American frontier

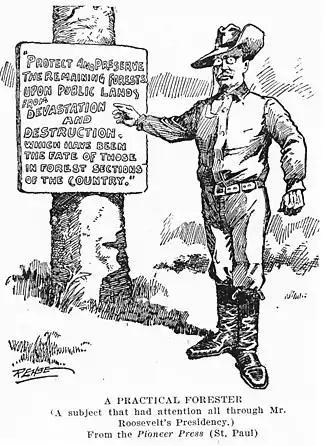
1908 editorial cartoon of President Theodore Roosevelt features his cowboy persona and his crusading for conservation.

Range wars were infamous armed conflicts that took place in the "open range" of the American frontier. The subject of these conflicts was the control of lands freely used for farming and cattle grazing which gave the conflict its name. Range wars became more common by the end of the American Civil War, and numerous conflicts were fought such as the Pleasant Valley War, Johnson County War, Pecos War, Mason County War, Colorado Range War, Fence Cutting War, Colfax County War, Castaic Range War, Spring Creek raid, Porum Range War, Barber–Mizell feud, San Elizario Salt War and others. During a range war in Montana, a vigilante group called Stuart's Stranglers, which were made up of cattlemen and cowboys, killed up to 20 criminals and range squatters in 1884 alone. In Nebraska, stock grower Isom Olive led a range war in 1878 that killed a number of homesteaders from lynchings and shootouts before eventually leading to his own murder. Another infamous type of open range conflict were the Sheep Wars, which were fought between sheep ranchers and cattle ranchers over grazing rights and mainly occurred in Texas, Arizona and the border region of Wyoming and Colorado. In most cases, formal military involvement were used to quickly put an end to these conflicts. Other conflicts over land and territory were also fought such as the Regulator–Moderator War, Cortina Troubles, Las Cuevas War and the Bandit War.